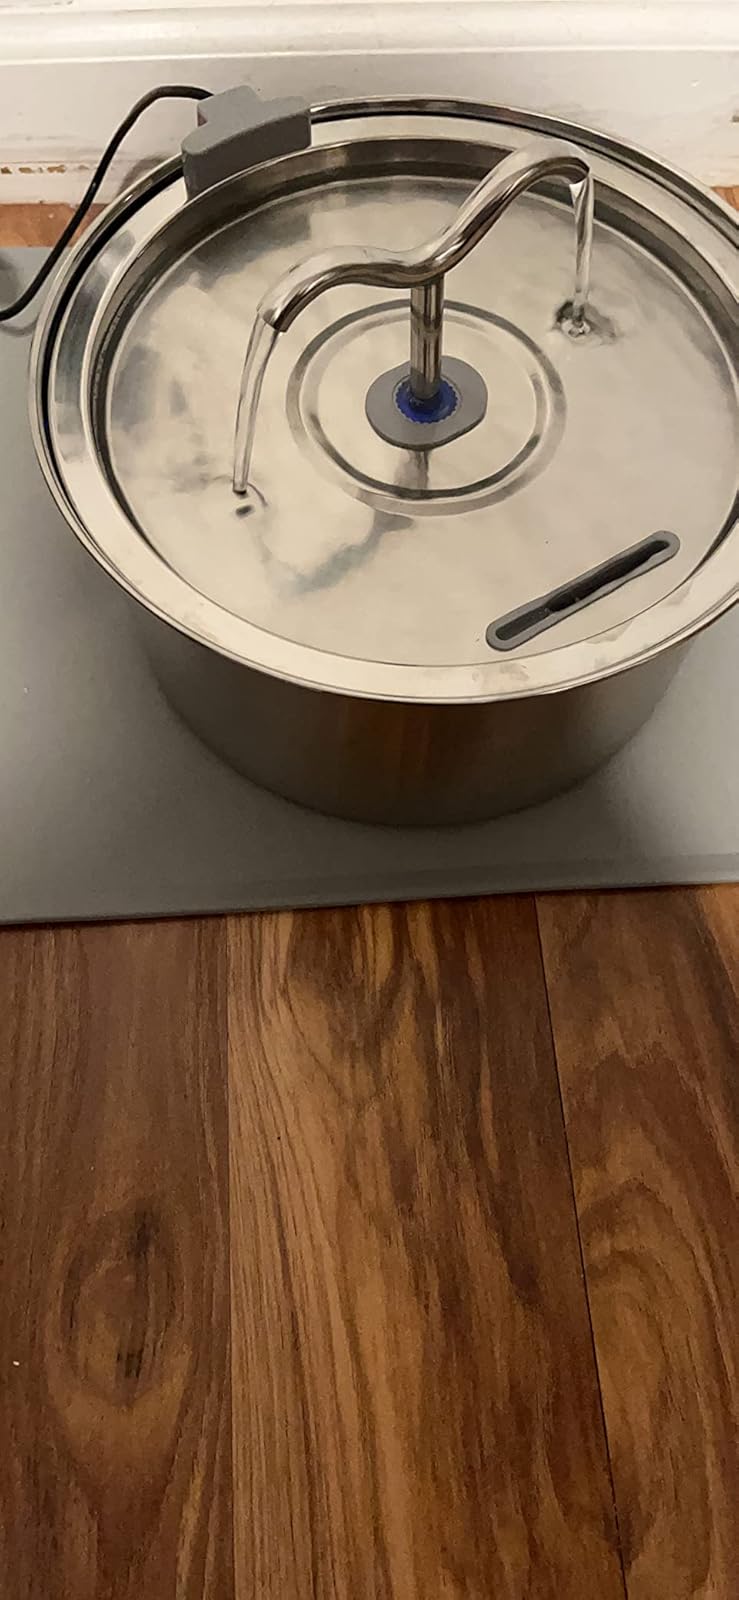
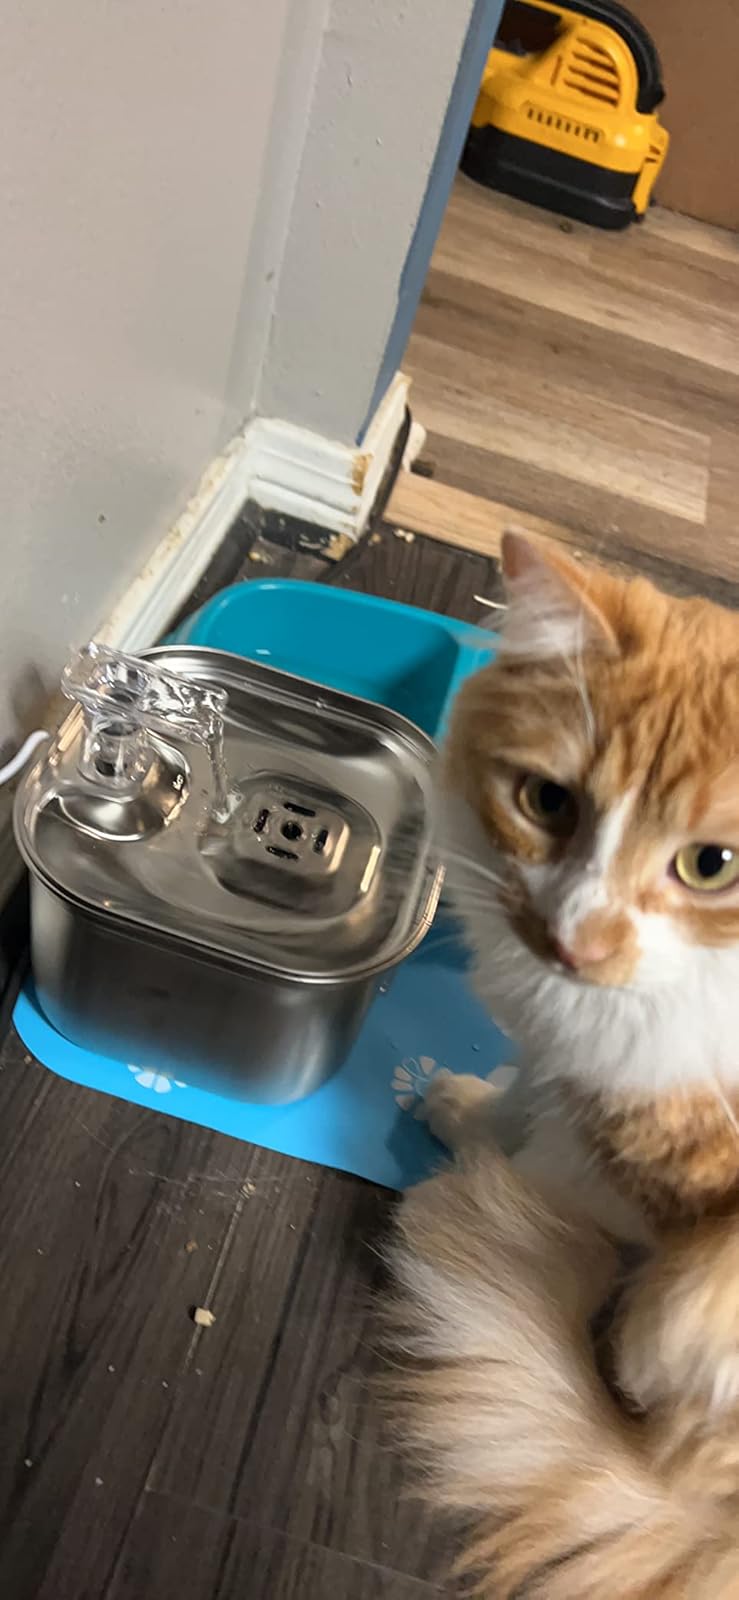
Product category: items_bowl
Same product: no